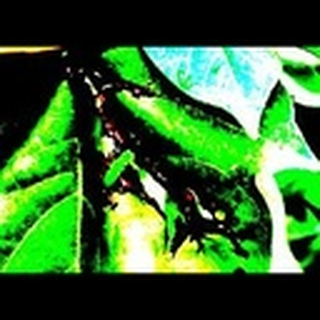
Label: cotton_bacterial_blight